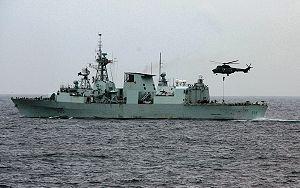
Le NCSM Calgary (FFH 335) est une frégate de la Marine royale canadienne des Forces canadiennes. Il s'agit du cinquième navire de la classe Halifax. Il est en service depuis 1995 et assigné aux Forces maritimes du Pacifique et est attaché à la base des Forces canadiennes Esquimalt en Colombie-Britannique. Le navire est le deuxième à porter le nom de « Calgary » après le NCSM Calgary.